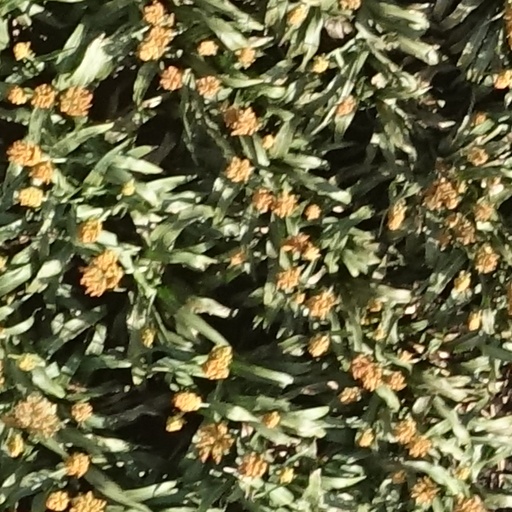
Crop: sorghum